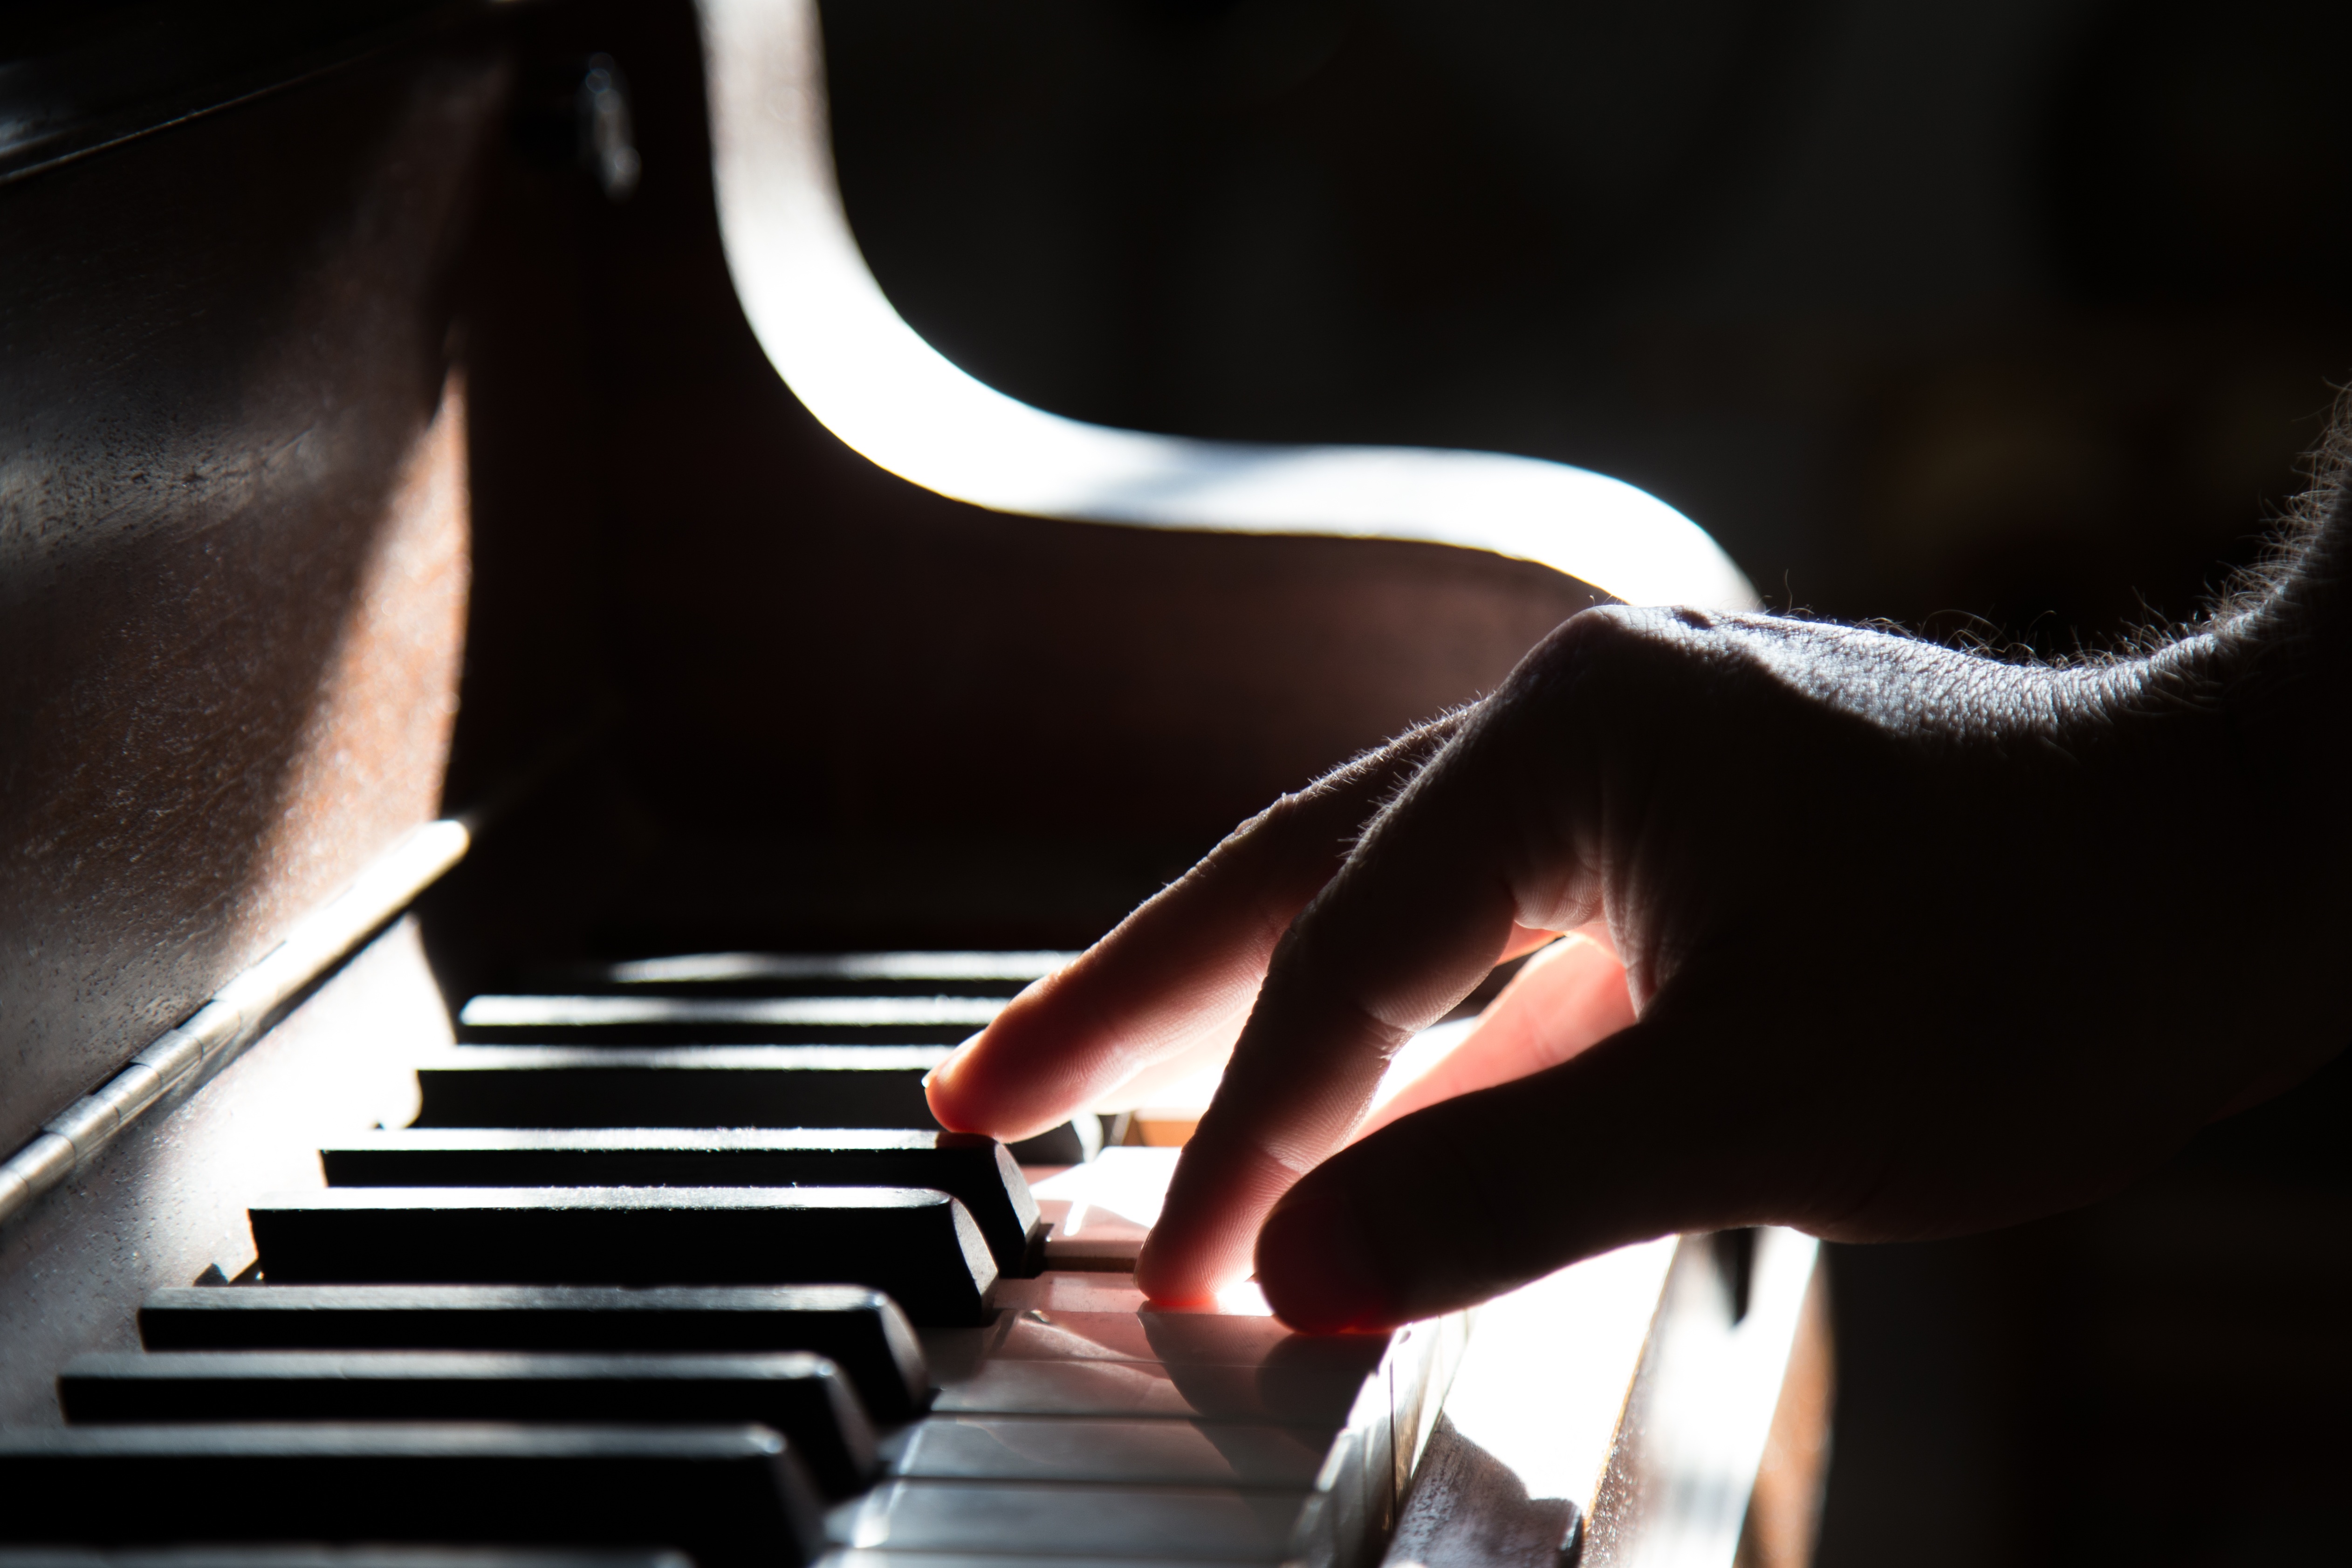
hand, person, keyboard, technology, piano, musician, black, monochrome, piano key, piano player, musical instrument, close up, pianist, classical music, string instrument, electronic device